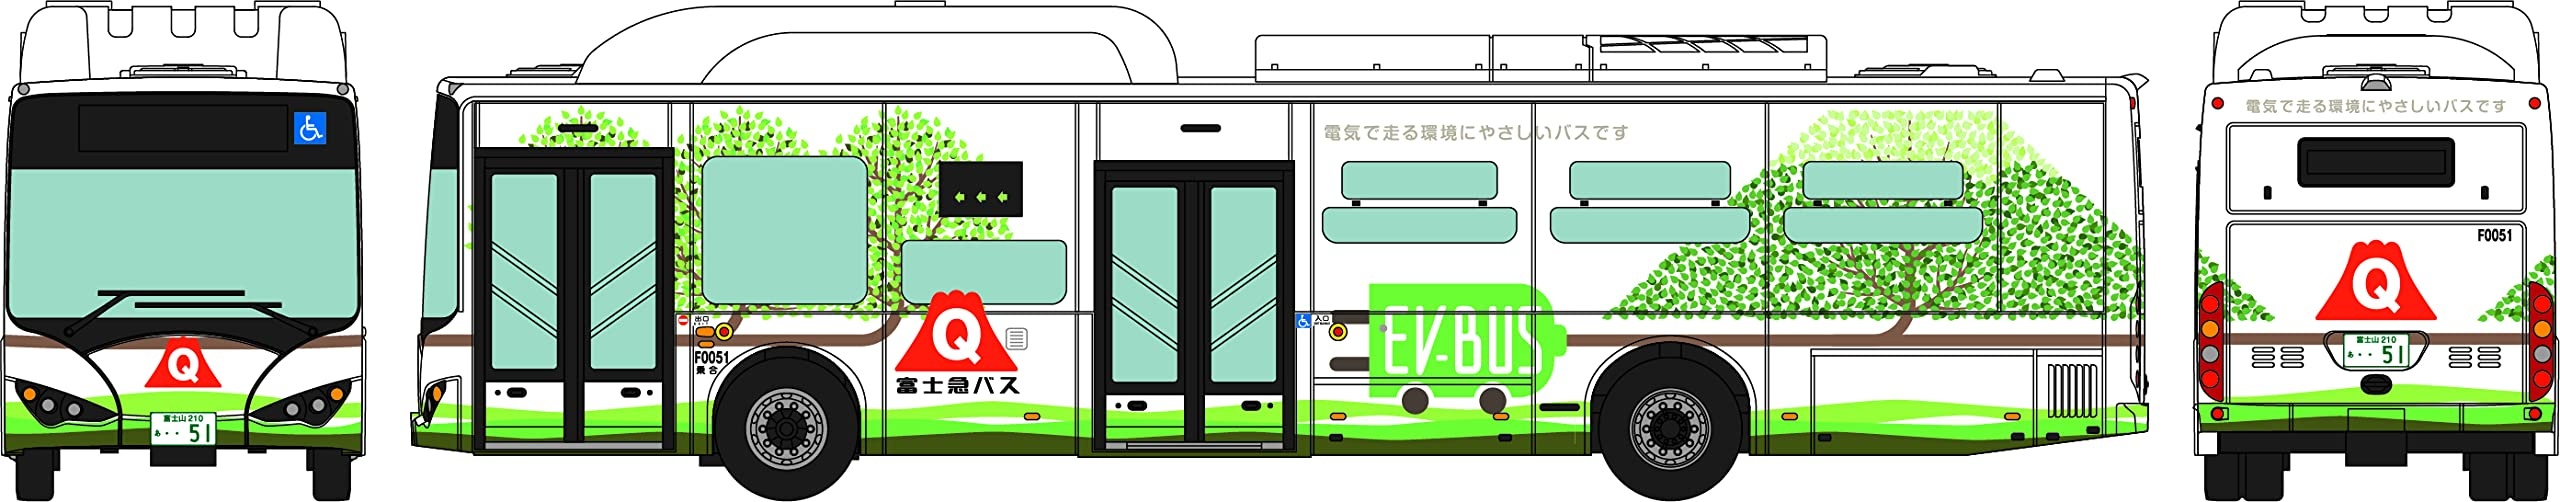
TOMYTEC Bus Collection Fujikyu Bus Byd K9 N Scale
Bring the precision and detail of Japanese craftsmanship to your N scale layout with the TOMYTEC Bus Collection Fujikyu Bus Byd K9 . This meticulously crafted model, brought to you by renowned manufacturer TOMYTEC , accurately replicates the iconic Fujikyu Bus Byd K9 in stunning detail. This N scale bus is perfect for collectors and model railroad enthusiasts alike. Experience the quality and authenticity of a genuine Japanese product, designed with exceptional attention to detail. Add a touch of realism and Japanese flair to your miniature world with this beautifully rendered bus. A must-have addition to any N scale collection, the TOMYTEC Fujikyu Bus Byd K9 is ready to roll onto your layout. Order yours today and experience the difference that quality Japanese engineering makes!
Brand: TOMYTEC
Category: Arts & Entertainment > Hobbies & Creative Arts > Collectibles > Scale Models > Buses